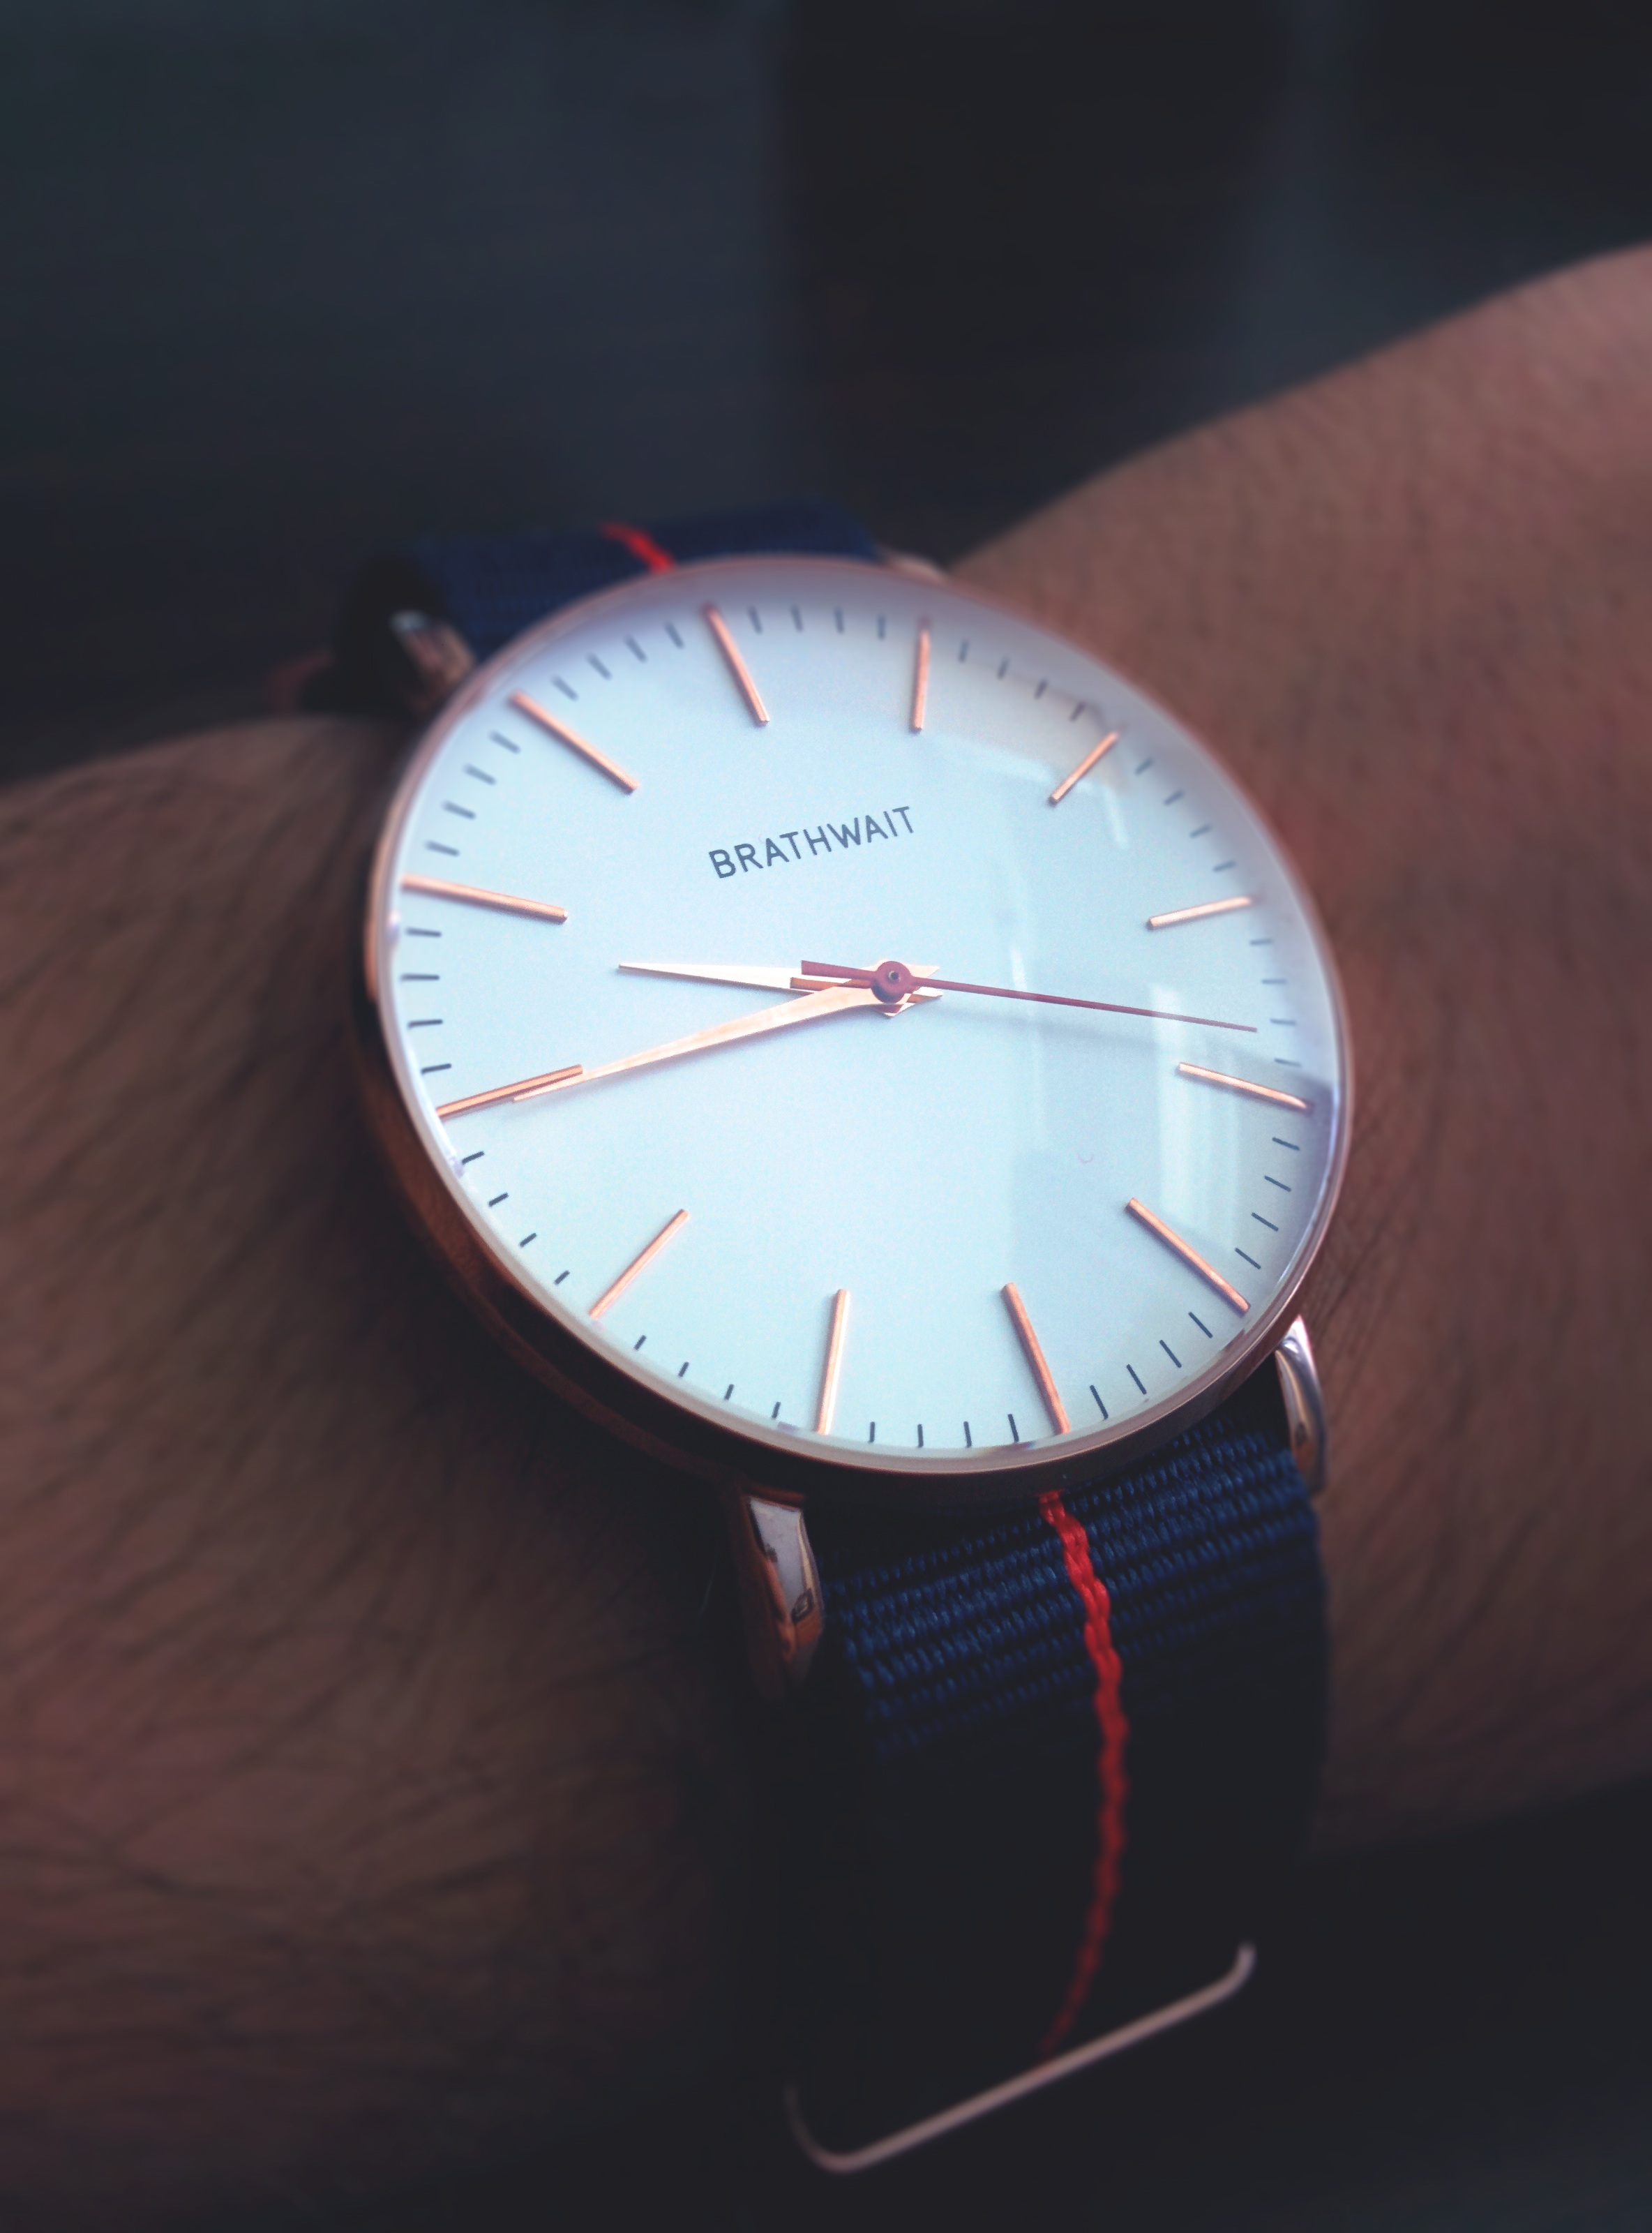
watch, hand, circle, strap